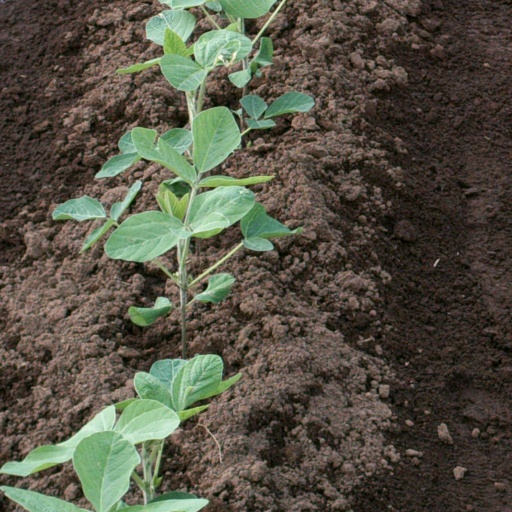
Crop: soybean